Argentina–Slovenia relations

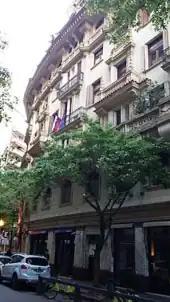
Embassy of Slovenia in Buenos Aires

Bilateral relations between Argentina and Slovenia can be dated back to early 20th century when the economic immigrants from the Prekmurje region and the Hungarian Slovenes immigrated to Argentina, They are concentrated mainly in Buenos Aires and Greater Buenos Aires, San Carlos de Bariloche and Mendoza, with some smaller communities settled in Rosario, San Miguel de Tucumán and Paraná.